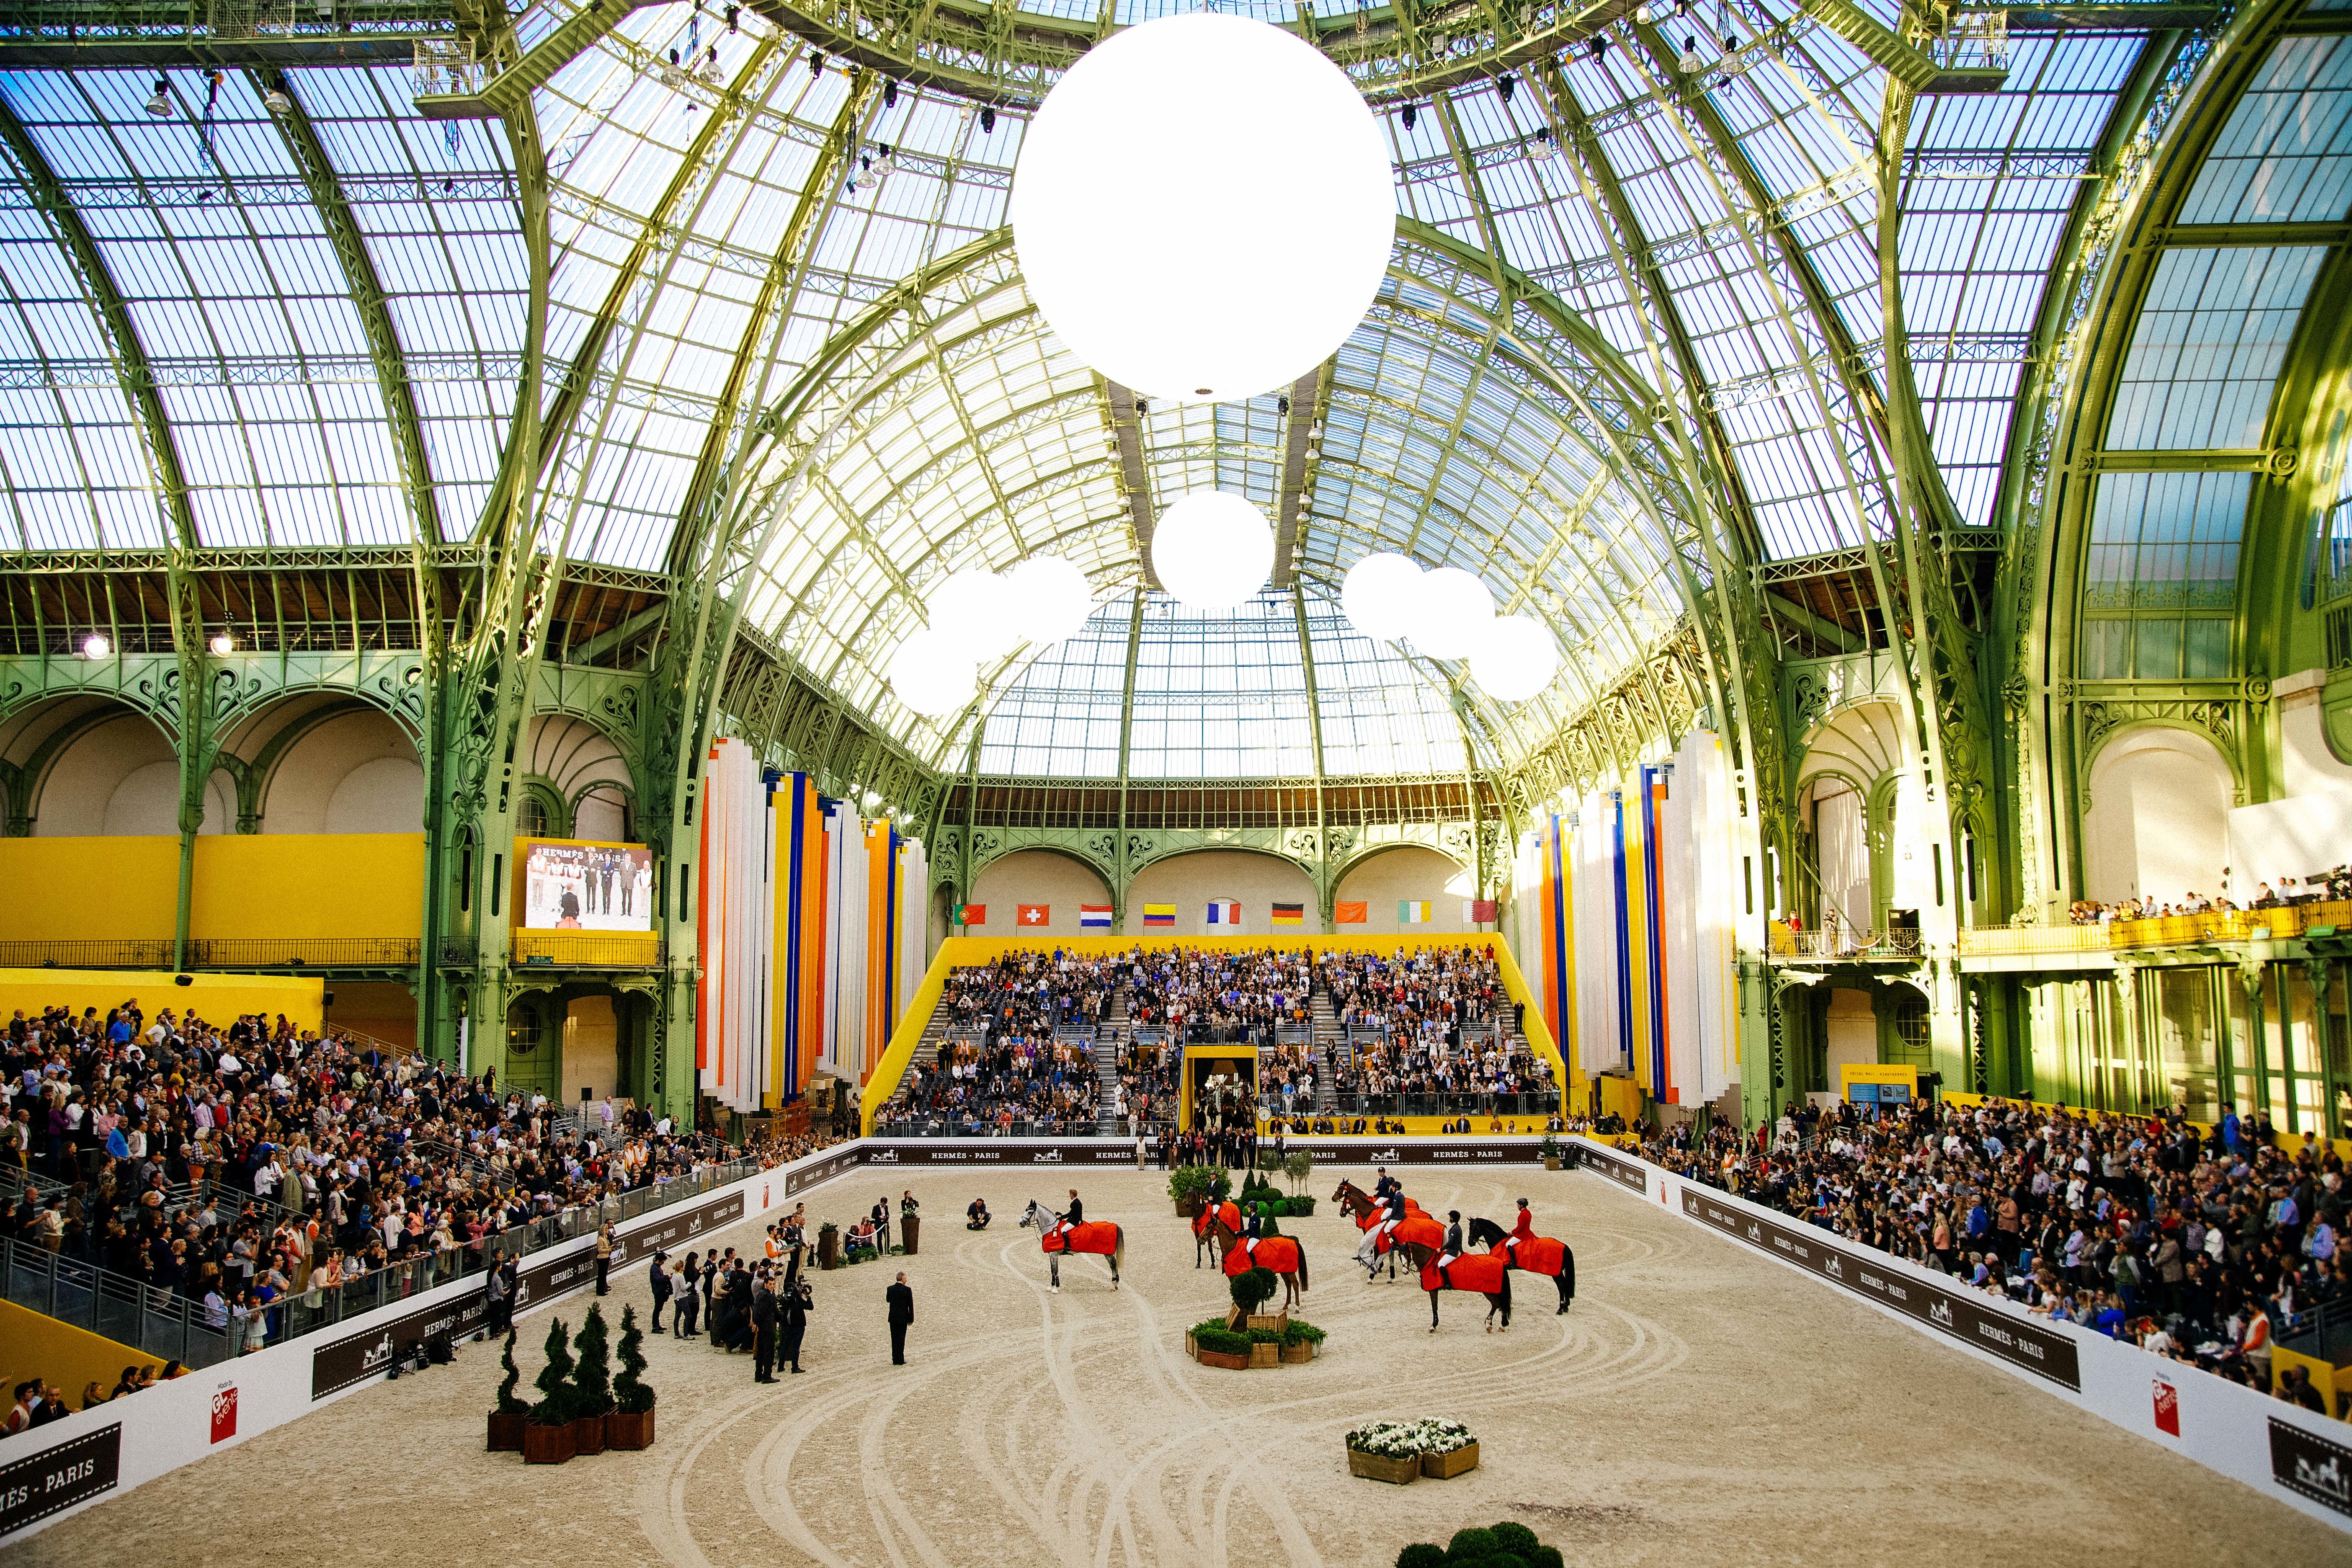
structure, aisle, arena, convention center, shopping mall, sport venue